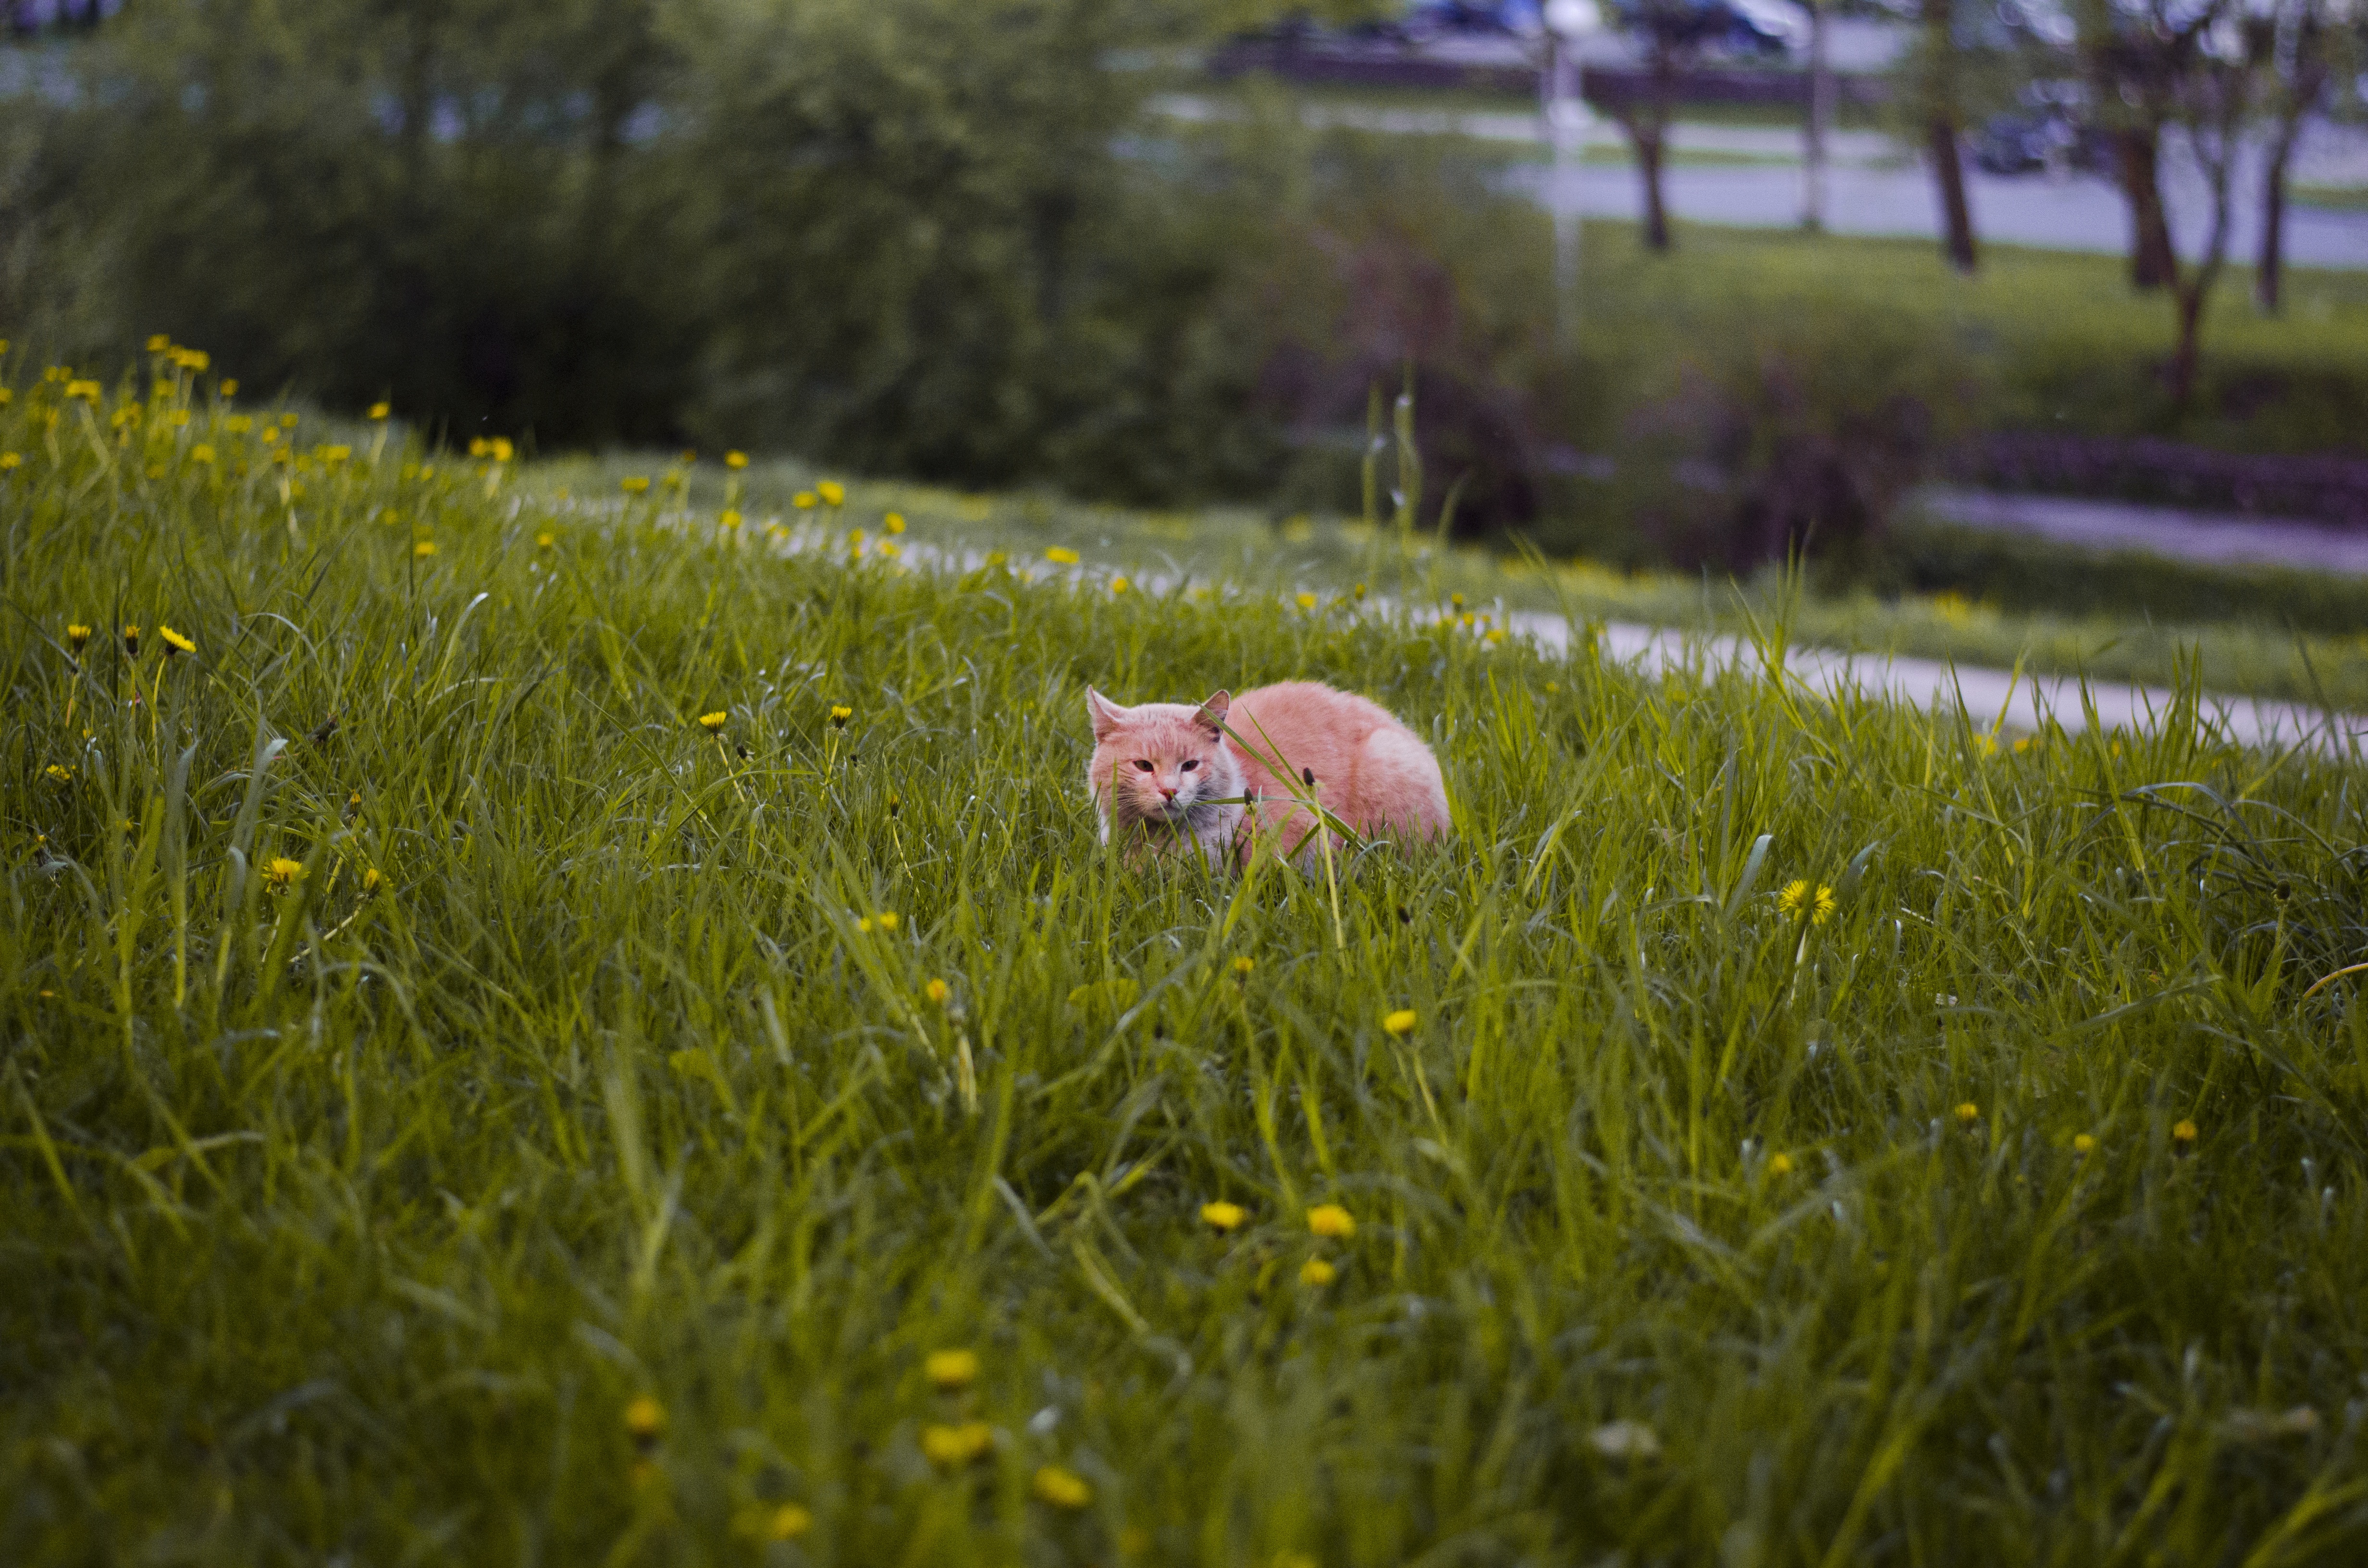
nature, grass, plant, lawn, meadow, sunlight, leaf, hill, flower, wildlife, green, cat, pasture, sheep, autumn, grassland, dandelions, habitat, rural area, grass family, dog like mammal, cat in grass, hides